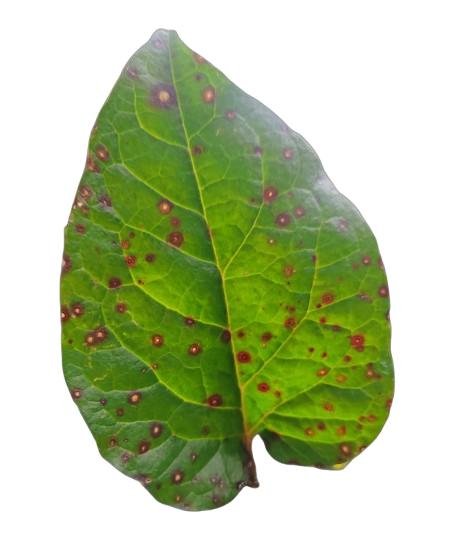
Label: Bacterial-Spot